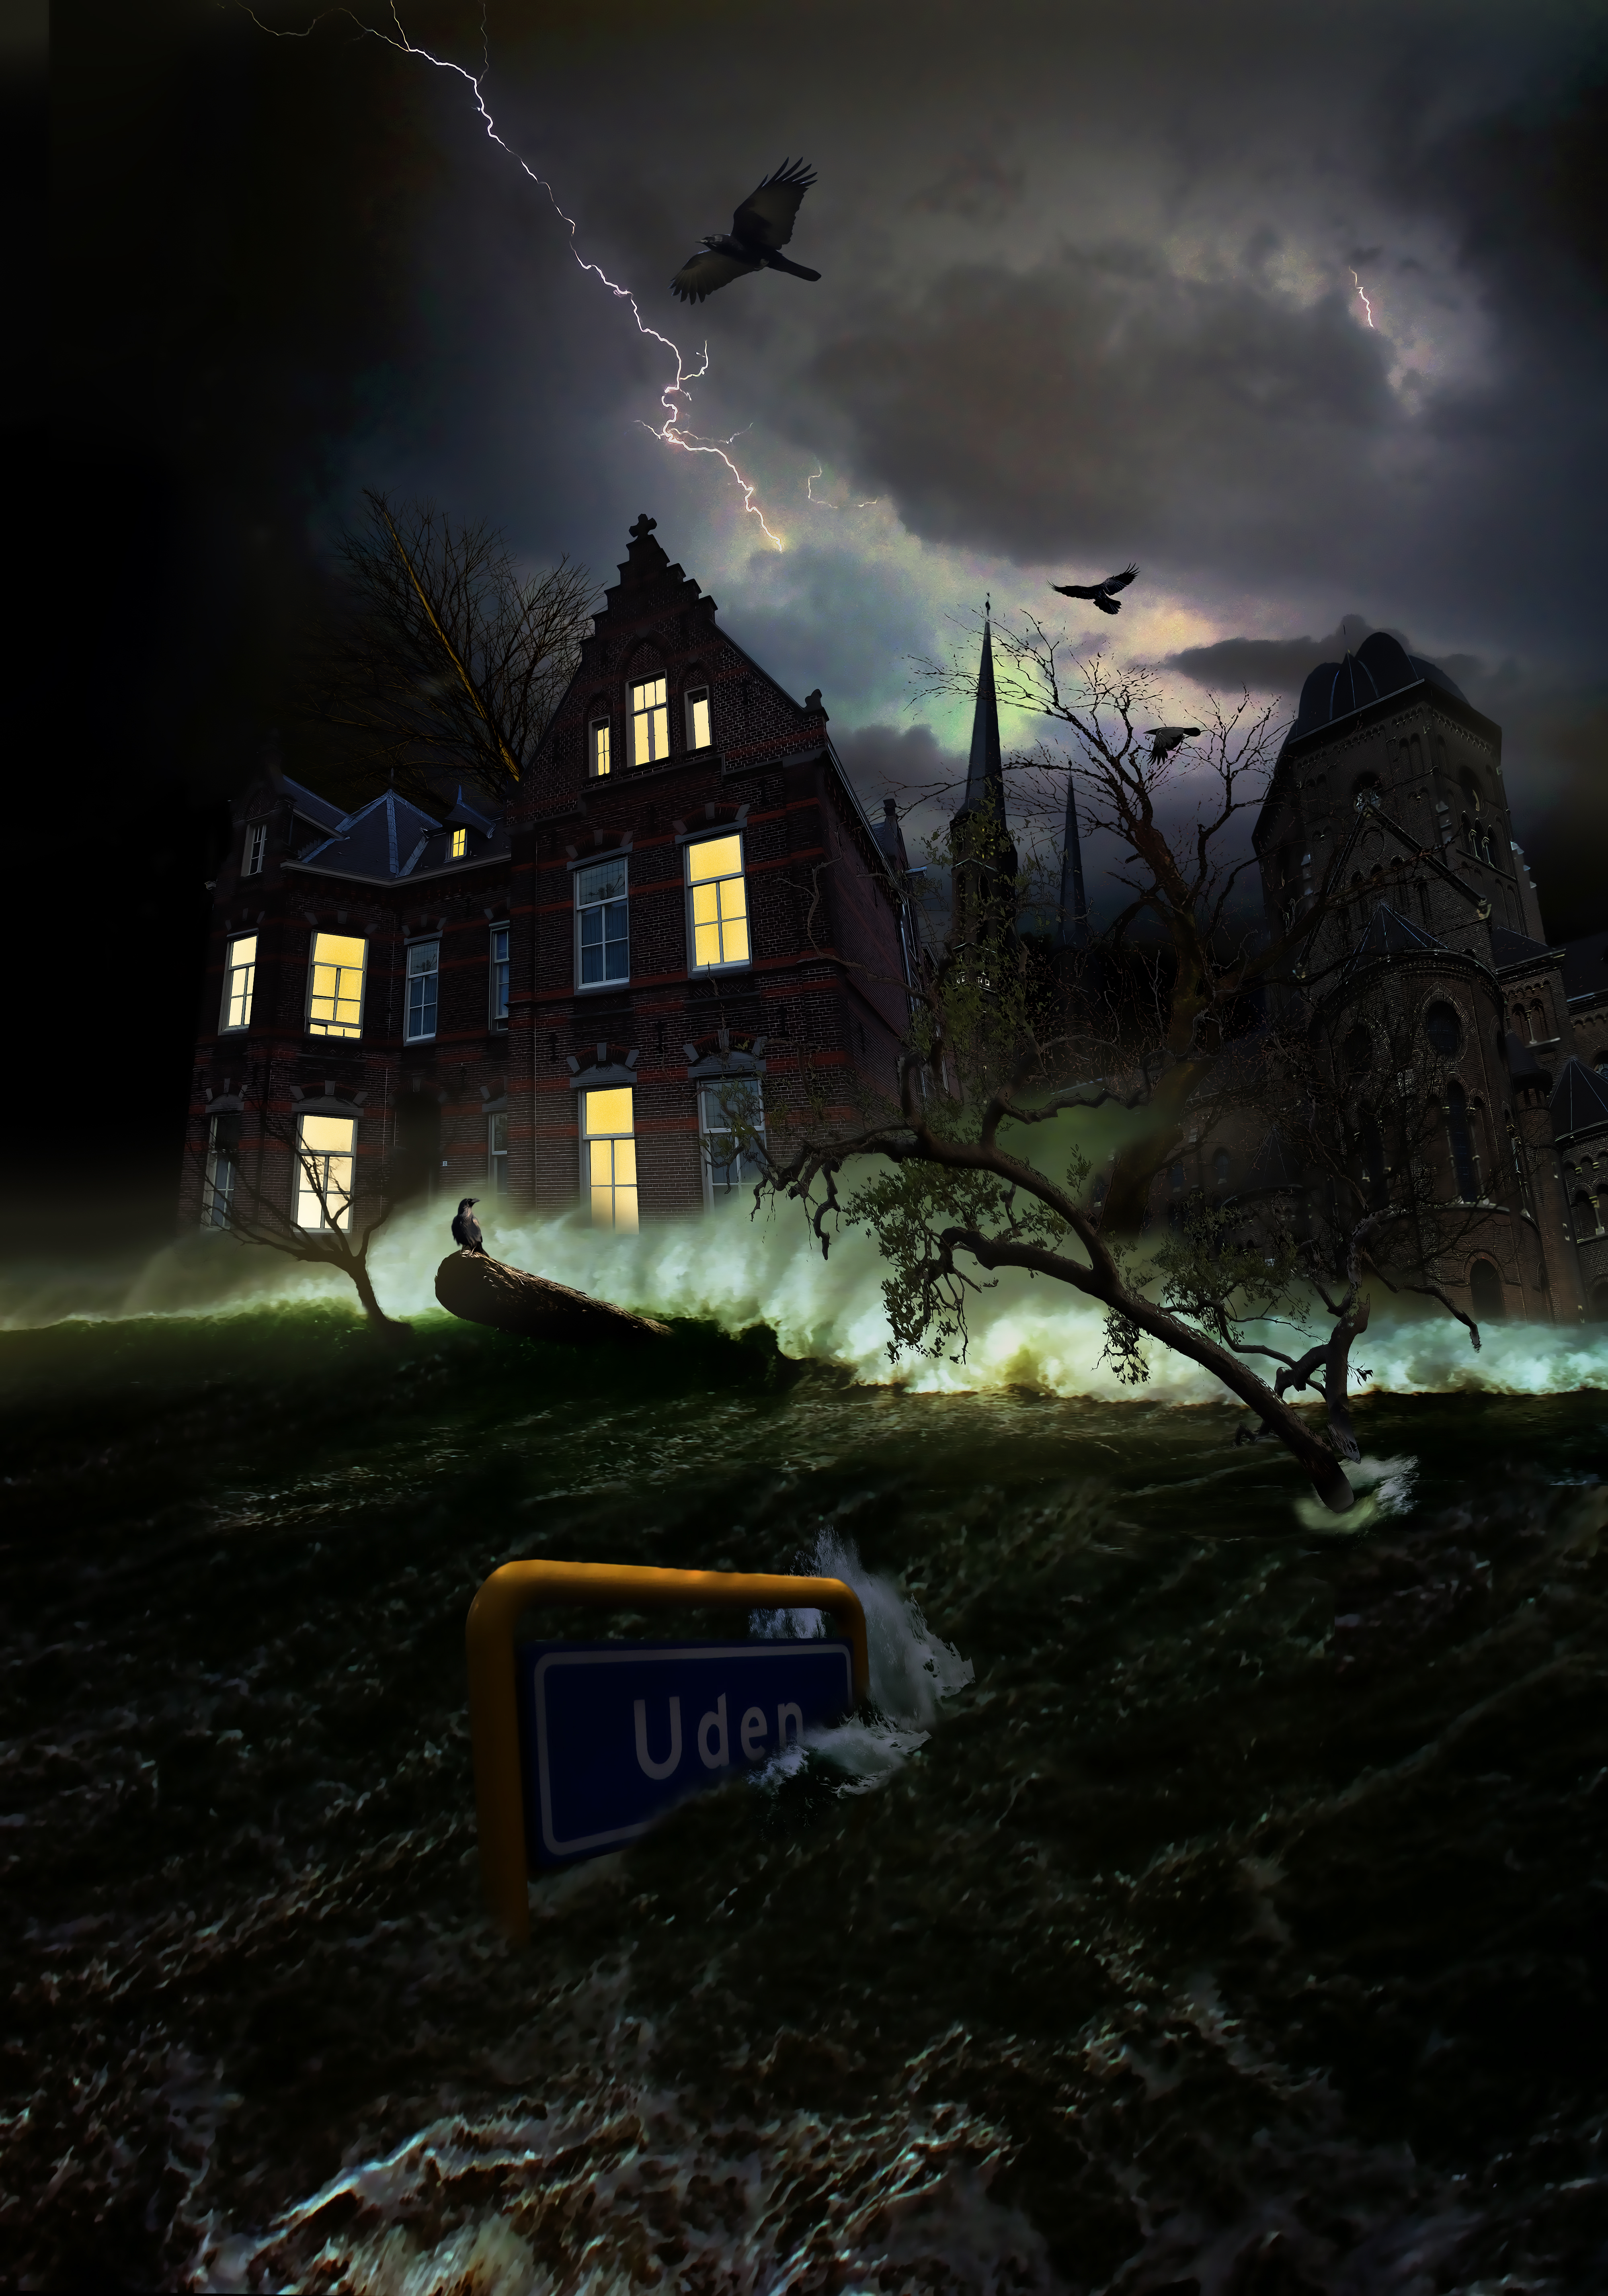
flood, water, sky, atmosphere, darkness, night, phenomenon, screenshot, geological phenomenon, tree, computer wallpaper, midnight, landscape